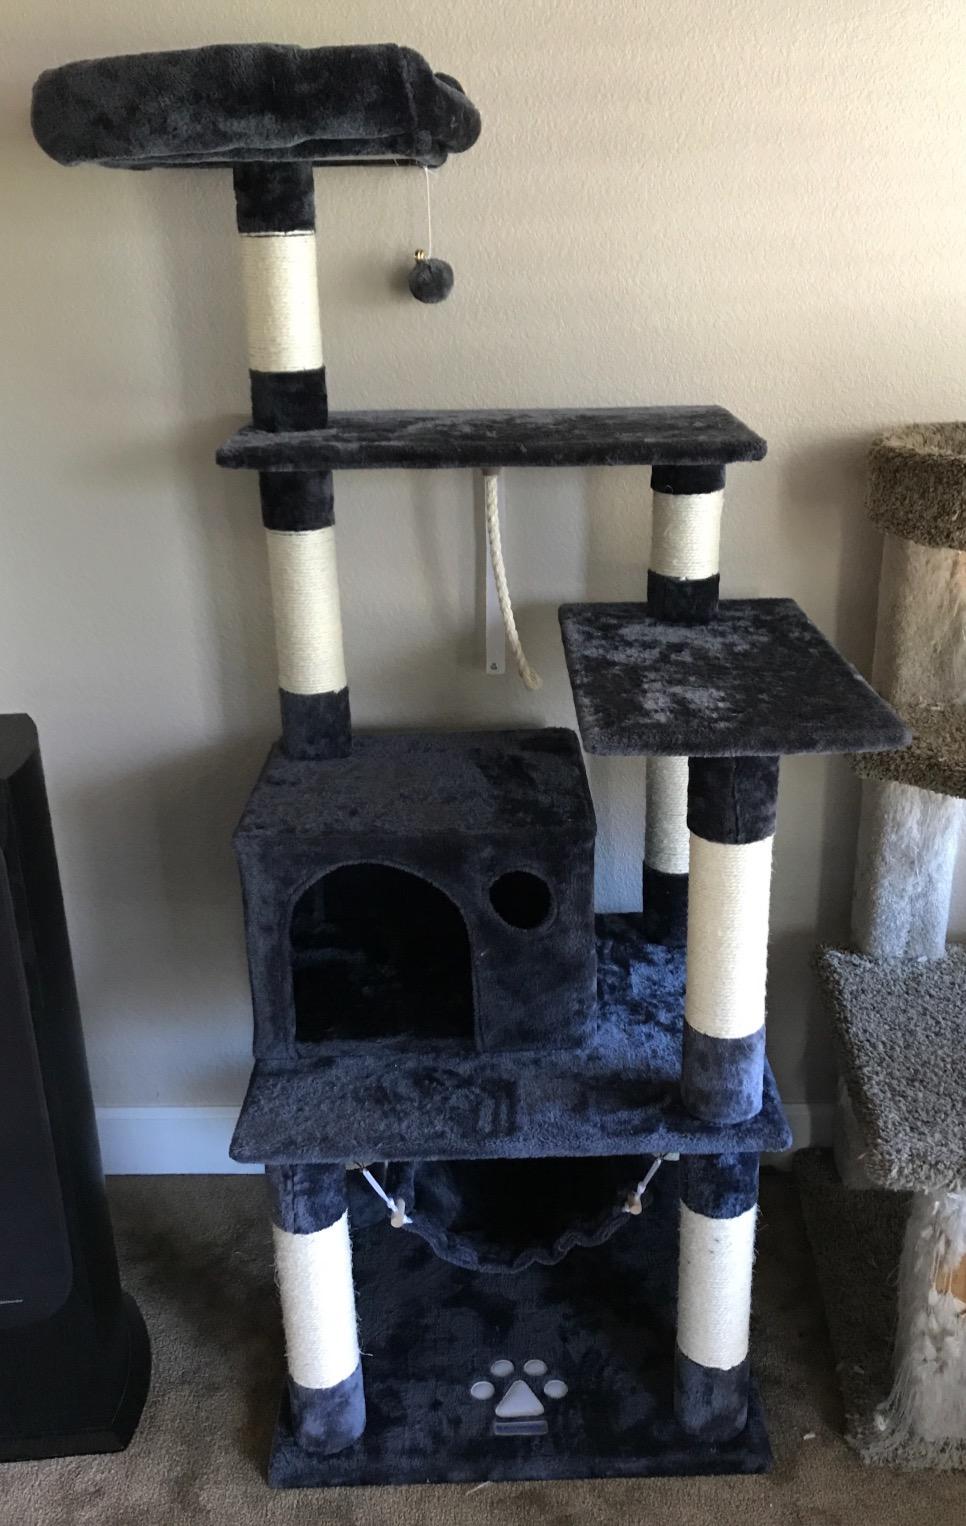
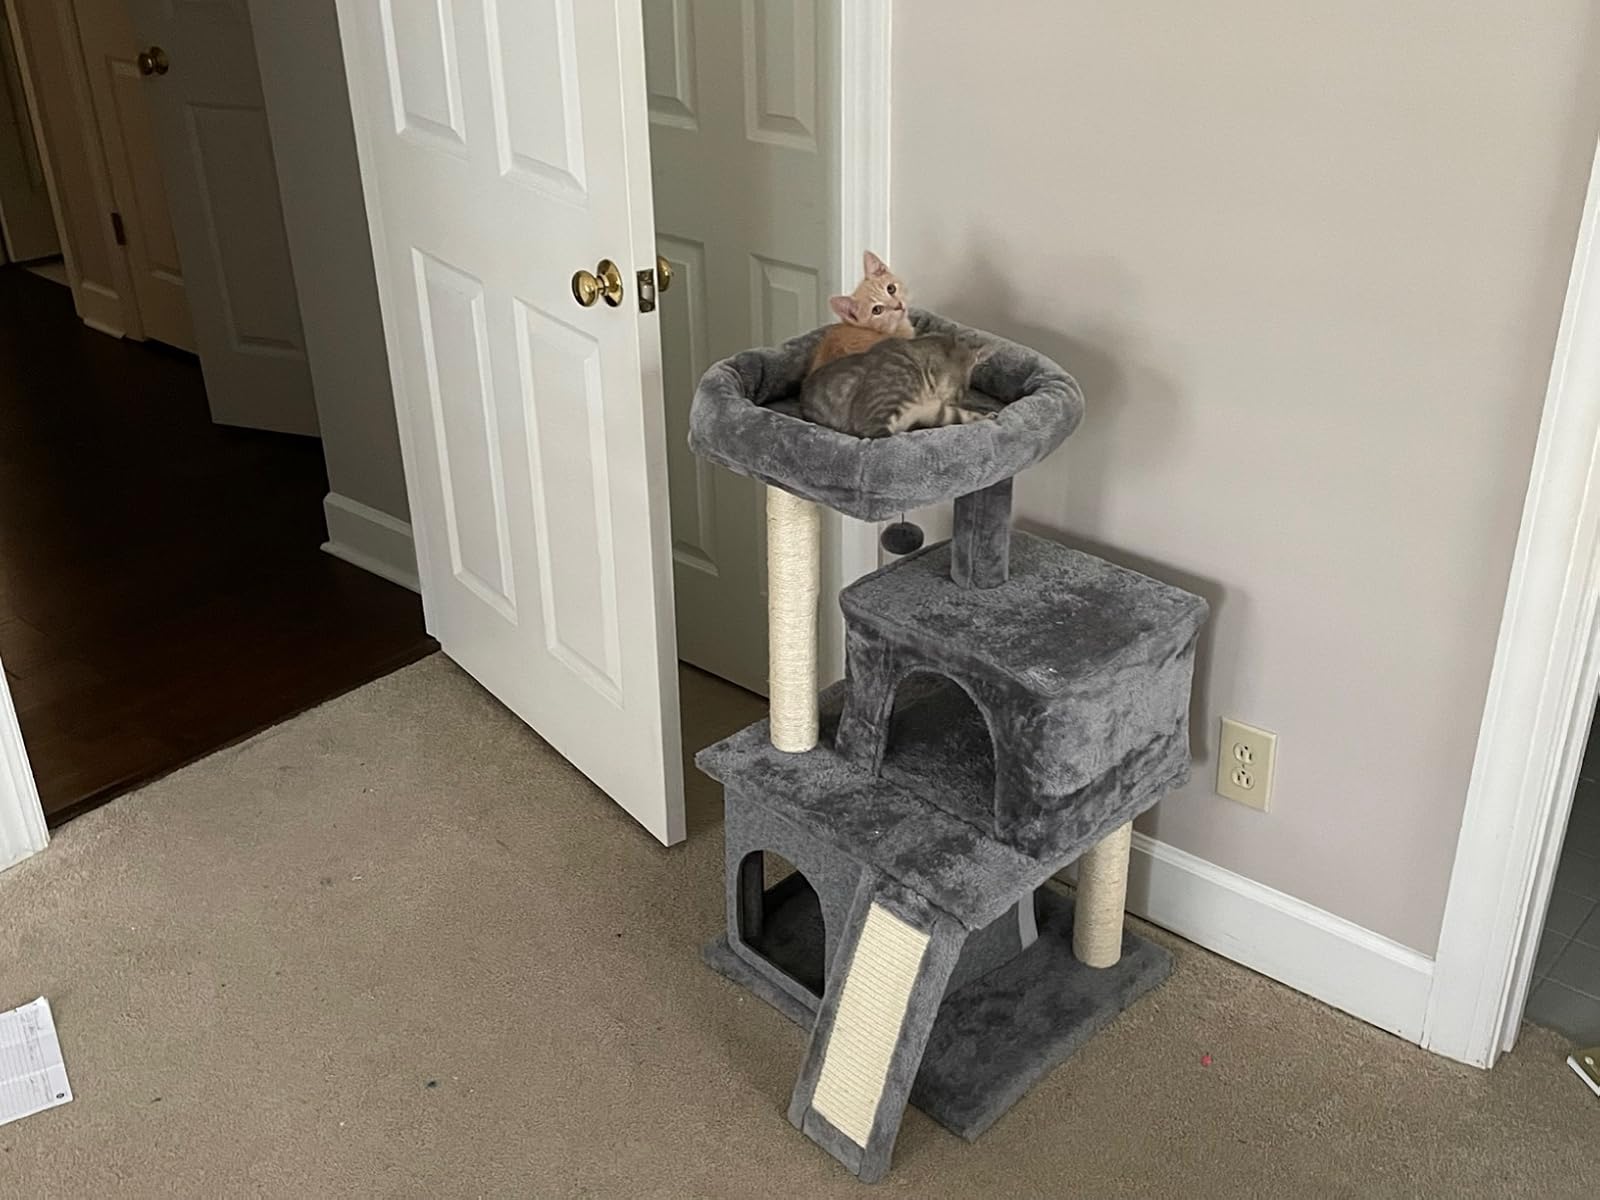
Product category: items_cat tree
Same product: no